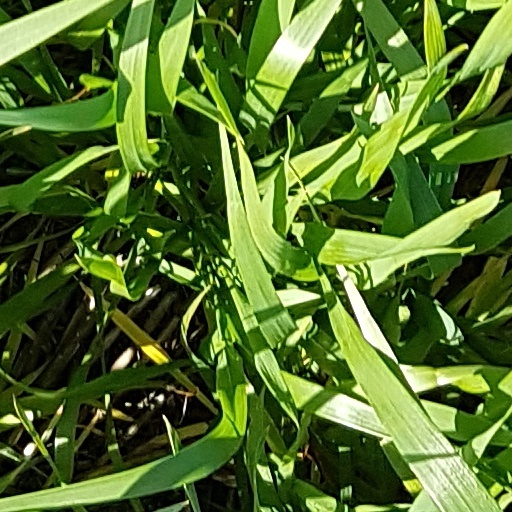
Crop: wheat